Donna J. Seidel

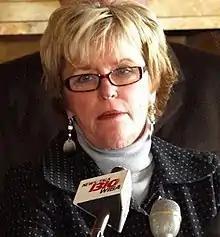
Seidel in 2010

Donna J. Seidel (born August 6, 1950) is an American former politician, police officer and investigator from Neenah, Wisconsin who served as a Democratic Party member of the Wisconsin State Assembly, representing the 85th Assembly District (Wausau and other parts of Marathon County and two tiny portions of Shawano County) from her election in 2004 until 2013.